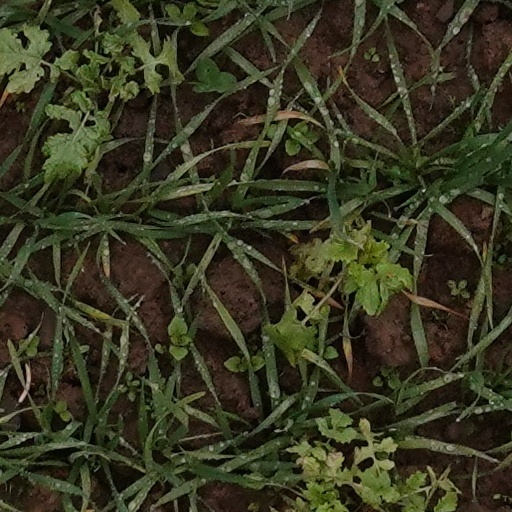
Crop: wheat